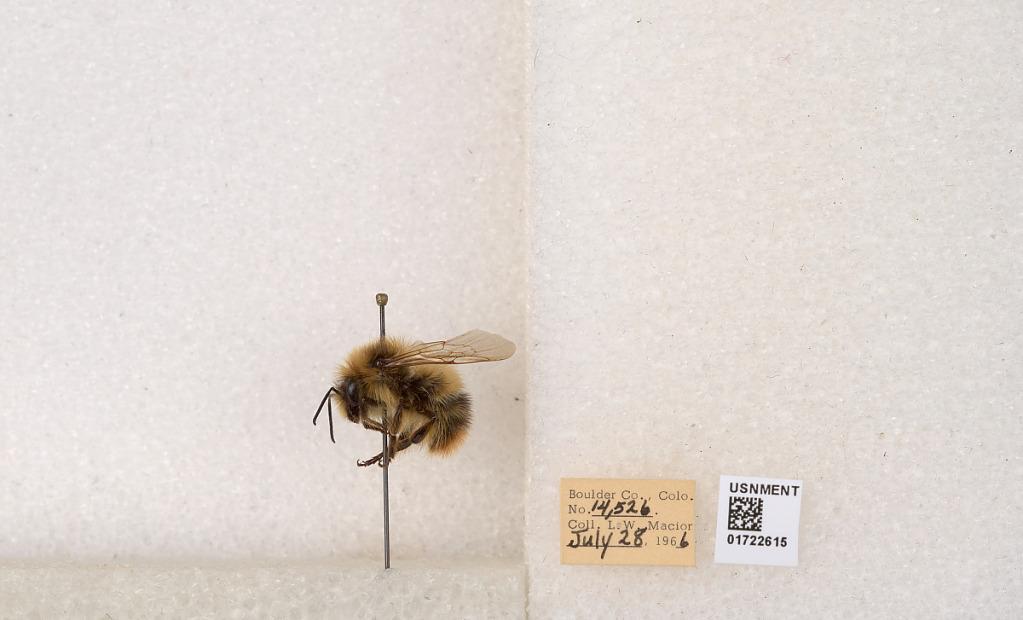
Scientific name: Bombus kirbyellus
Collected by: L. Macior
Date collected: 1966-7-28
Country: United States
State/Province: Colorado
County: Boulder
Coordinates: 40.0925, -105.358